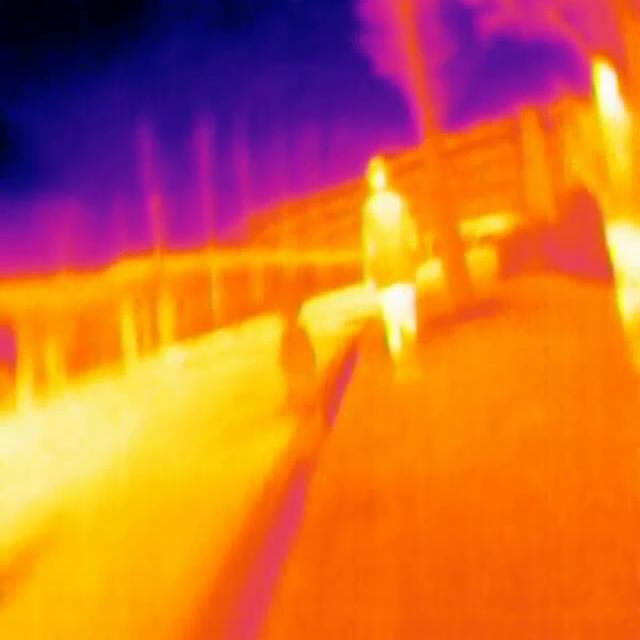
Detected objects:
label: person
label: person